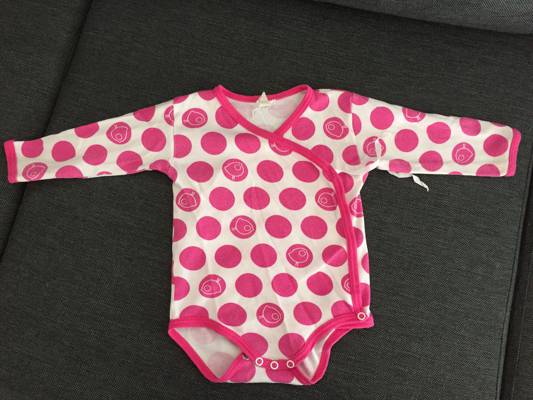
Waste category: clothes